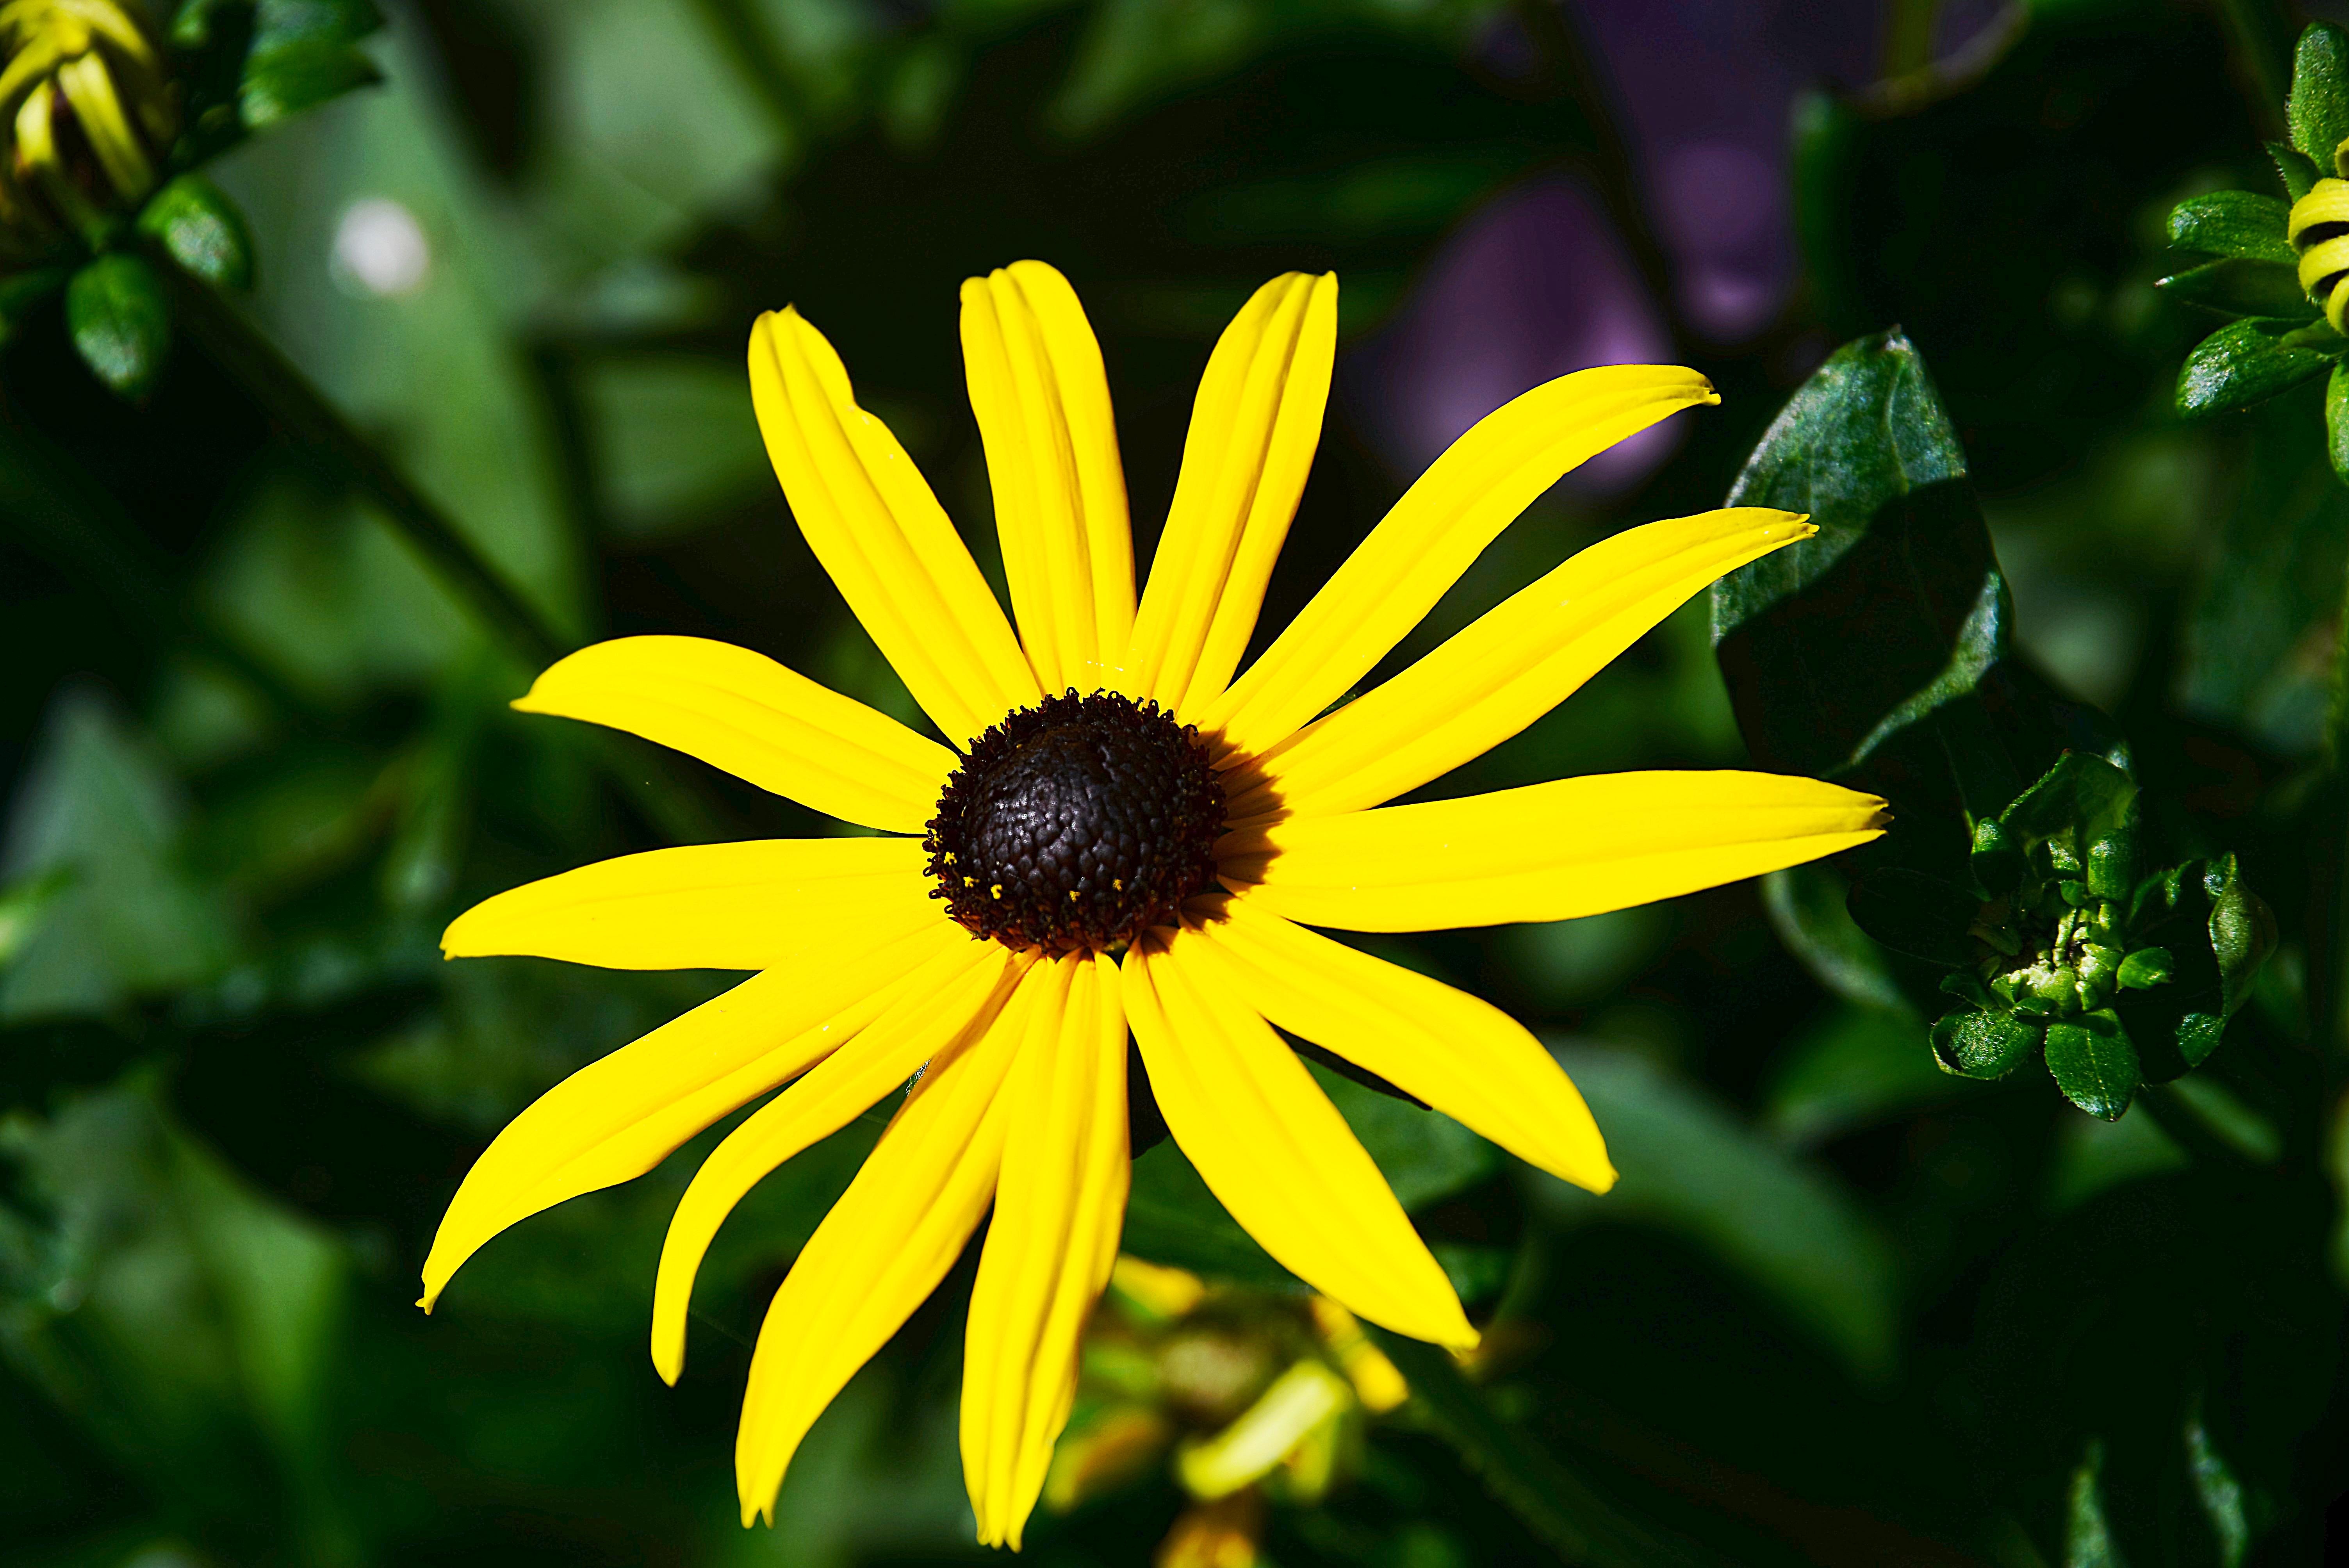
nature, plant, sunlight, leaf, flower, petal, green, botany, yellow, garden, flora, wildflower, sun hat, composites, macro photography, flowering plant, daisy family, land plant